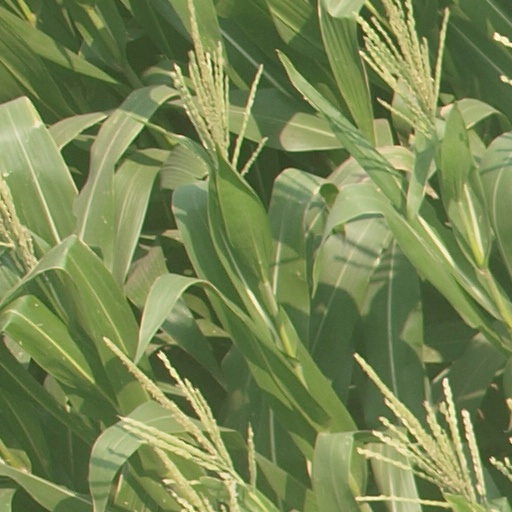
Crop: maize; corn